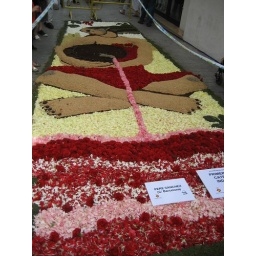
flower petal exhibit in the street